Duncan Macrae (actor)

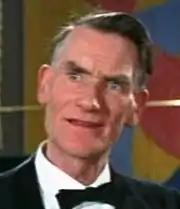
Macrae in "Casino Royale" (1967)

John Duncan Macrae (20 August 1905 – 23 March 1967) was a Scottish actor, working mainly in stage but also television and film.